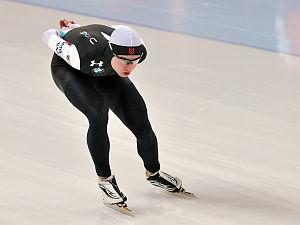
Jonathan Kuck, né le 14 mars 1990 à Urbana, est un patineur de vitesse américain.